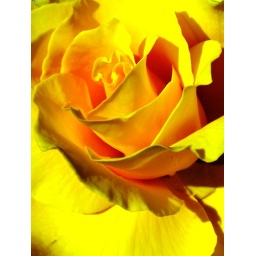
A yellow rose in my garden.